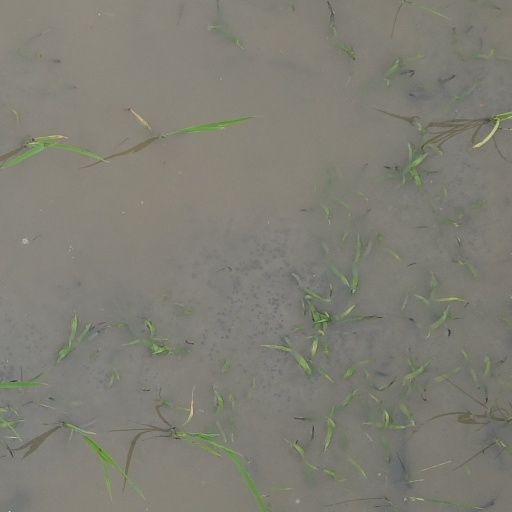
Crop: rice